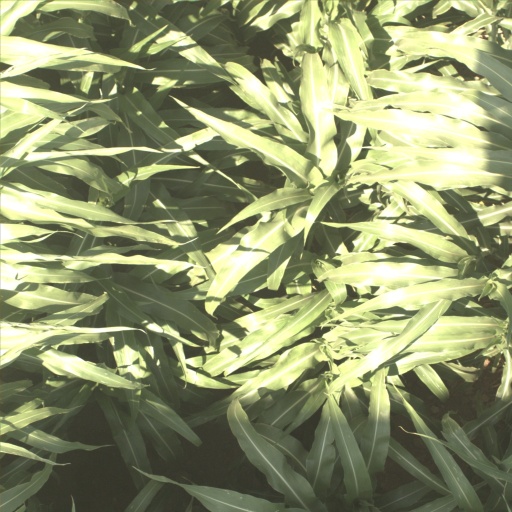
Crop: sorghum